Port Gibbon

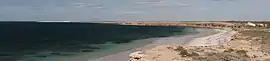
Port Gibbon

Port Gibbon is a locality in the Australian state of South Australia located on the east coast of Eyre Peninsula about north-west of the state capital of Adelaide and about south-west of the municipal seat in Cowell.